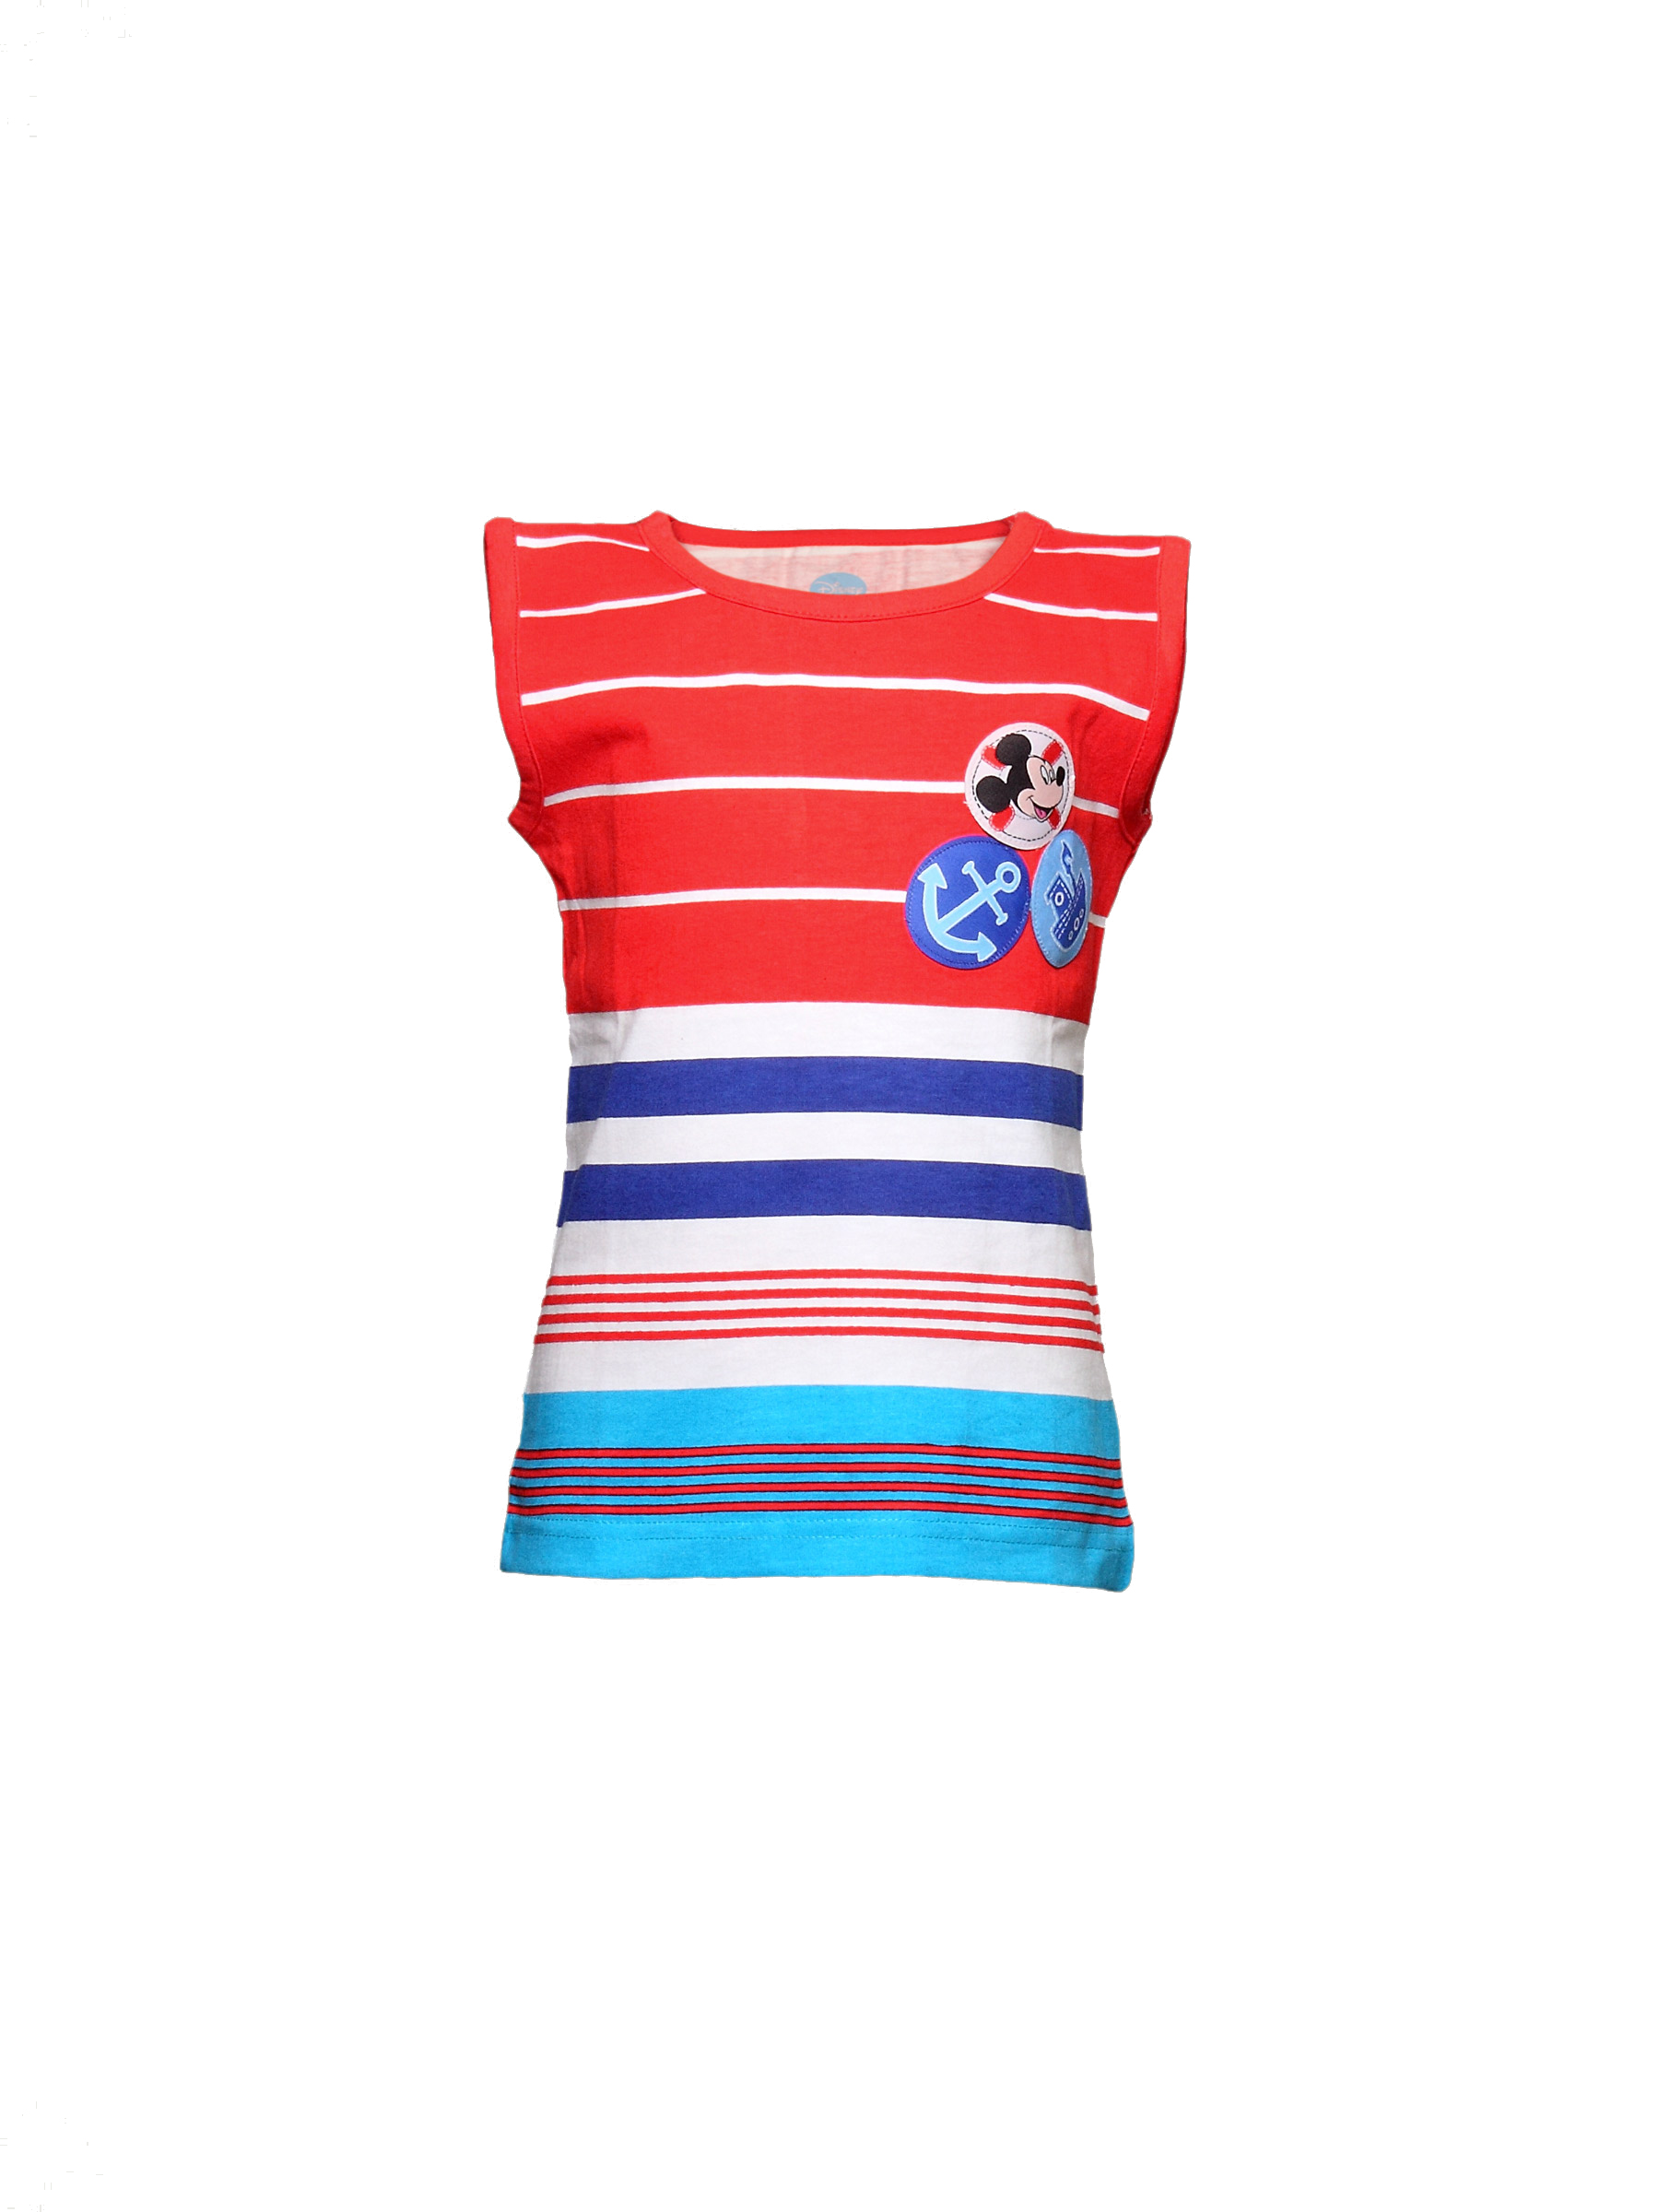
Disney Kids Girls Red Stripes Mickey Kidswear
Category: Apparel / Topwear / Tshirts
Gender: Girls
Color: Red
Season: Summer 2011
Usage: Casual